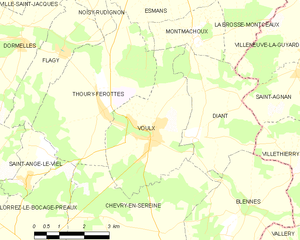
Carte des communes françaises Voulx